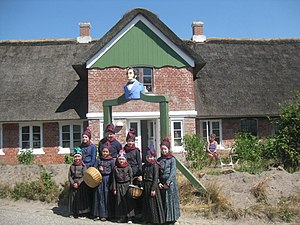
Sønderho
Galionsgården i Sønderho ""Lord Palmerstone"" 1847"
Sønderho er den sydligste by på Fanø med 285 indbyggere. Den ligger i Fanø Kommune og hører til Region Syddanmark.